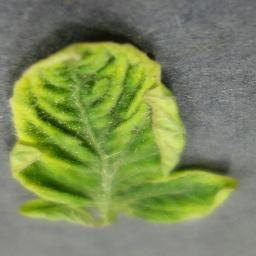
Label: Tomato___Tomato_Yellow_Leaf_Curl_Virus